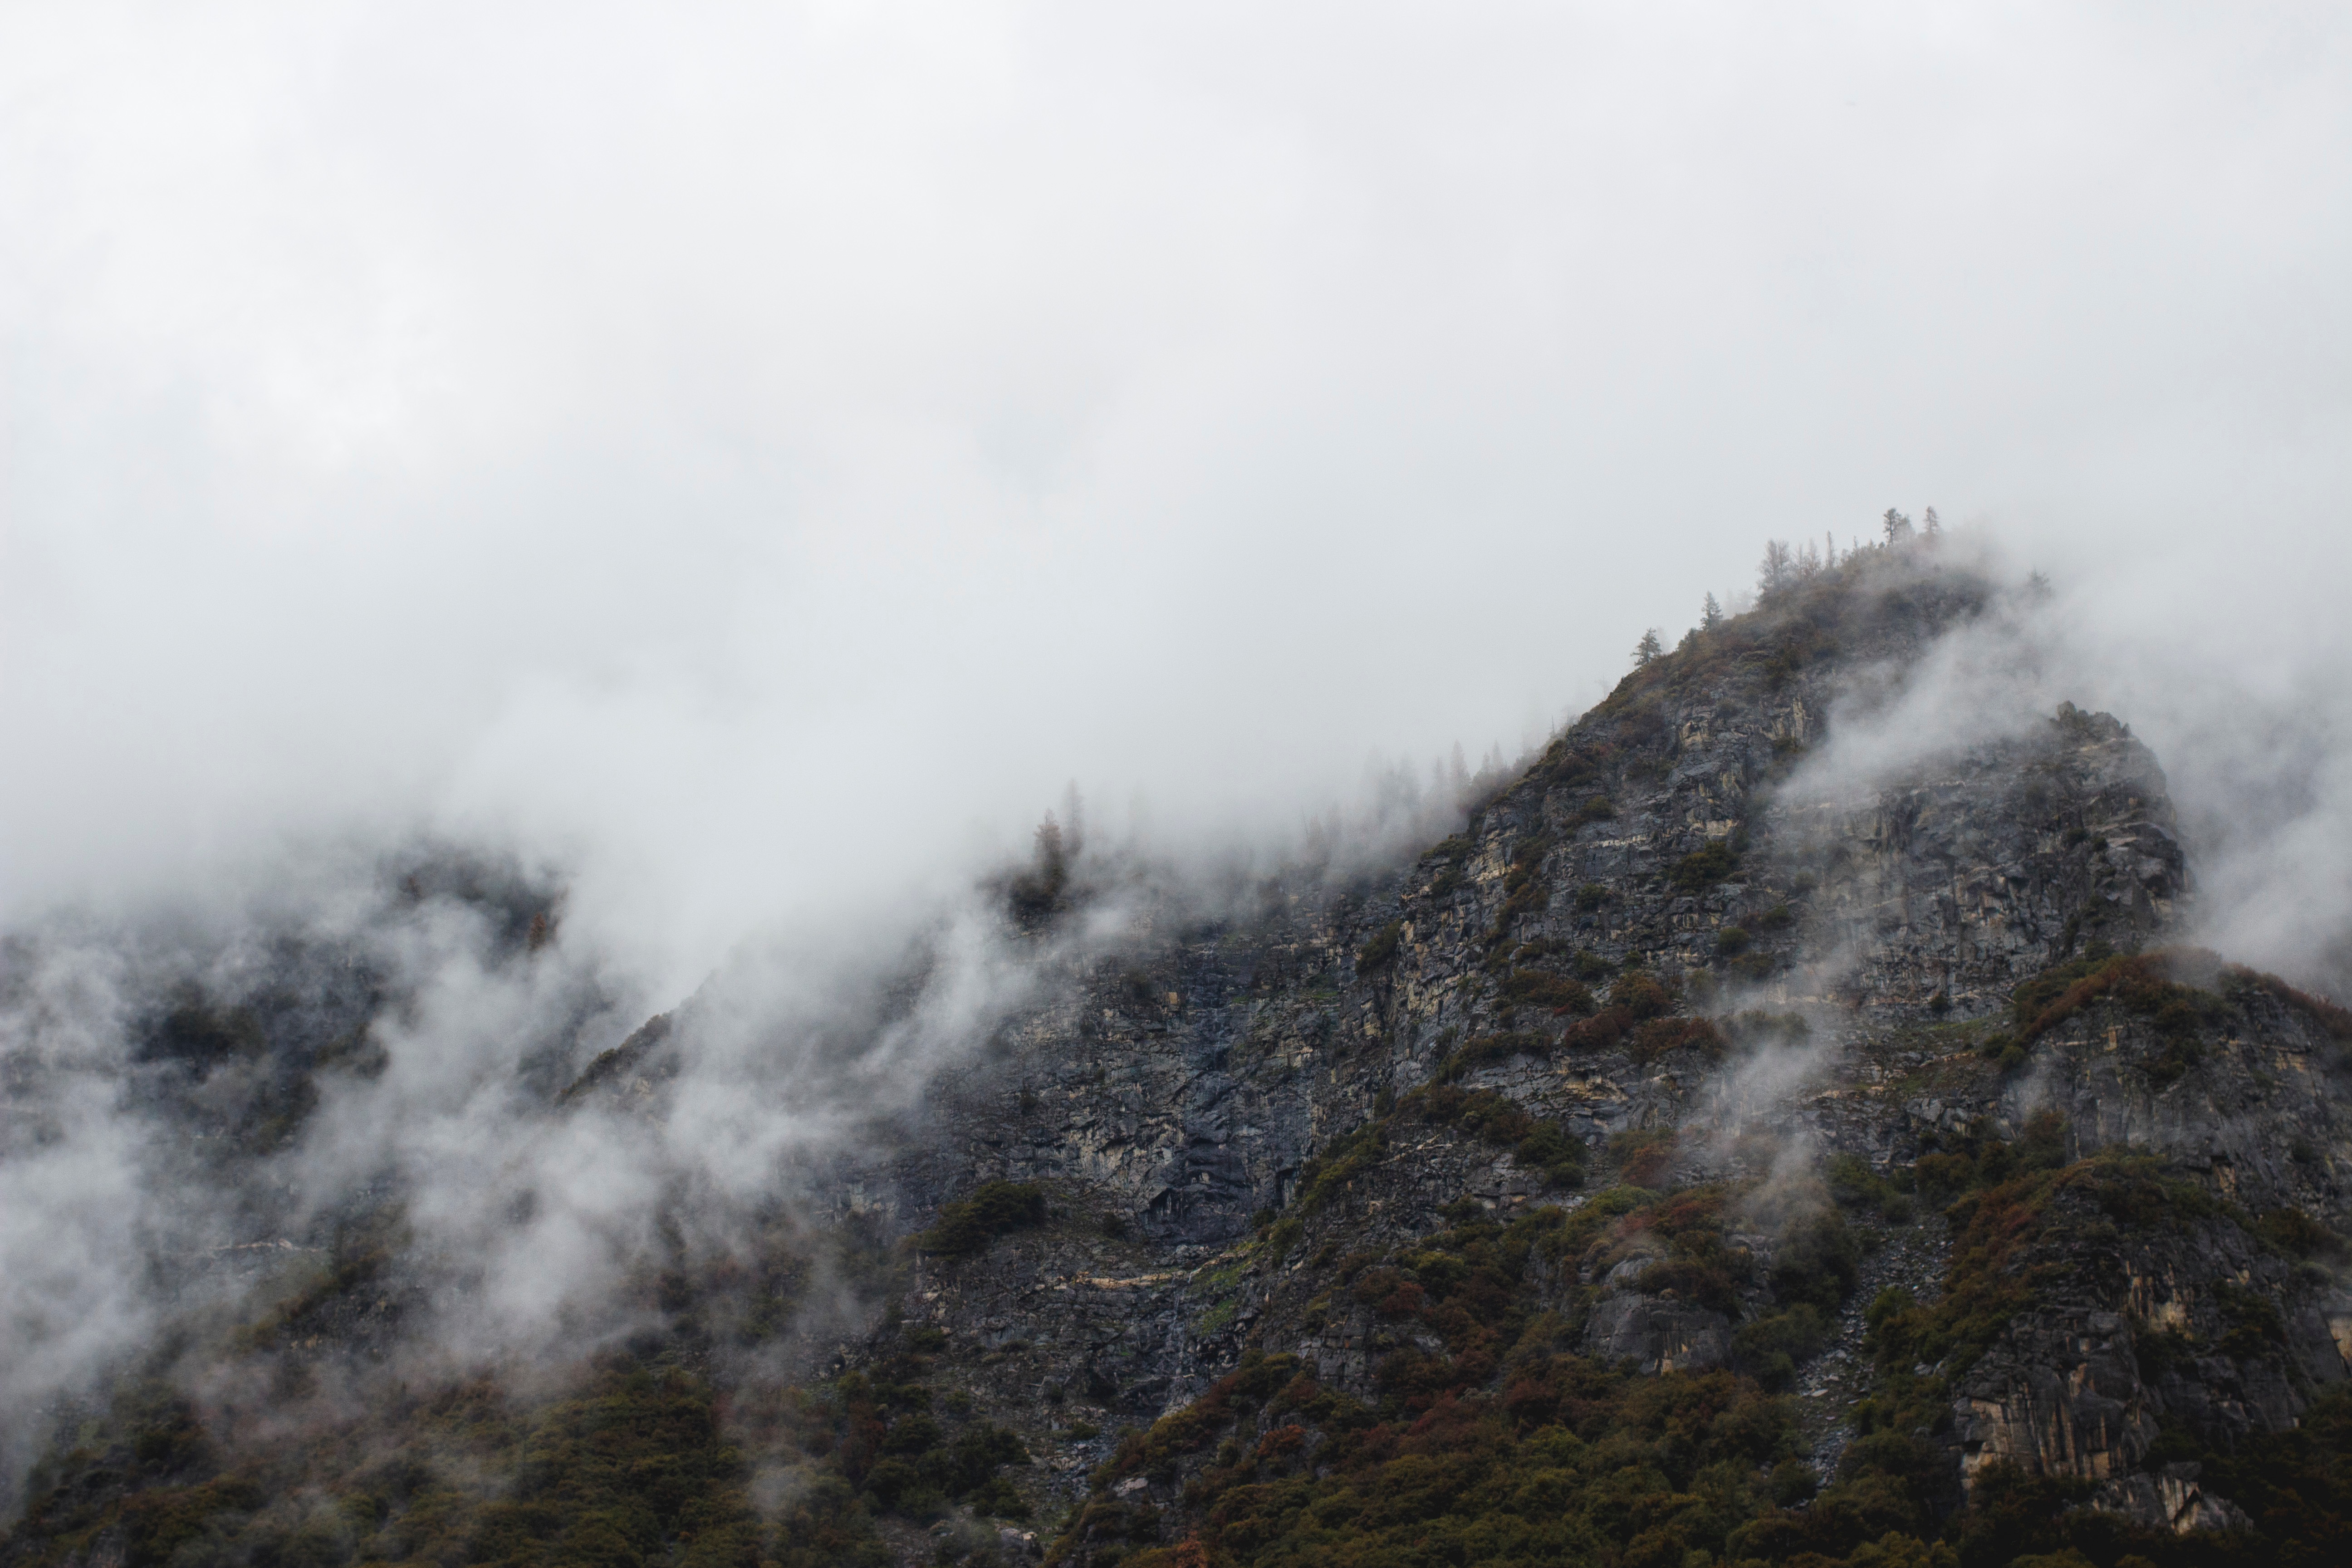
tree, nature, forest, mountain, snow, winter, cloud, fog, mist, morning, hill, frost, mountain range, weather, season, ridge, summit, atmospheric phenomenon, atmosphere of earth, mountainous landforms, geological phenomenon